Brushless DC electric motor

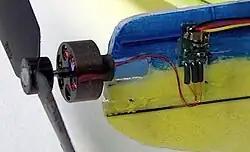
A microprocessor-controlled BLDC motor powering a micro radio-controlled airplane. This external rotor motor weighs 5 g and consumes approximately 11 W.

Brushless motors have become a popular motor choice for model aircraft including helicopters and drones. Their favorable power-to-weight ratios and wide range of available sizes have revolutionized the market for electric-powered model flight, displacing virtually all brushed electric motors, except for low powered inexpensive often toy grade aircraft. They have also encouraged growth of simple, lightweight electric model aircraft, rather than the previous internal combustion engines powering larger and heavier models. The increased power-to-weight ratio of modern batteries and brushless motors allows models to ascend vertically rather than climb gradually. The low noise and lack of mass compared to small glow fuel internal combustion engines is another reason for their popularity.